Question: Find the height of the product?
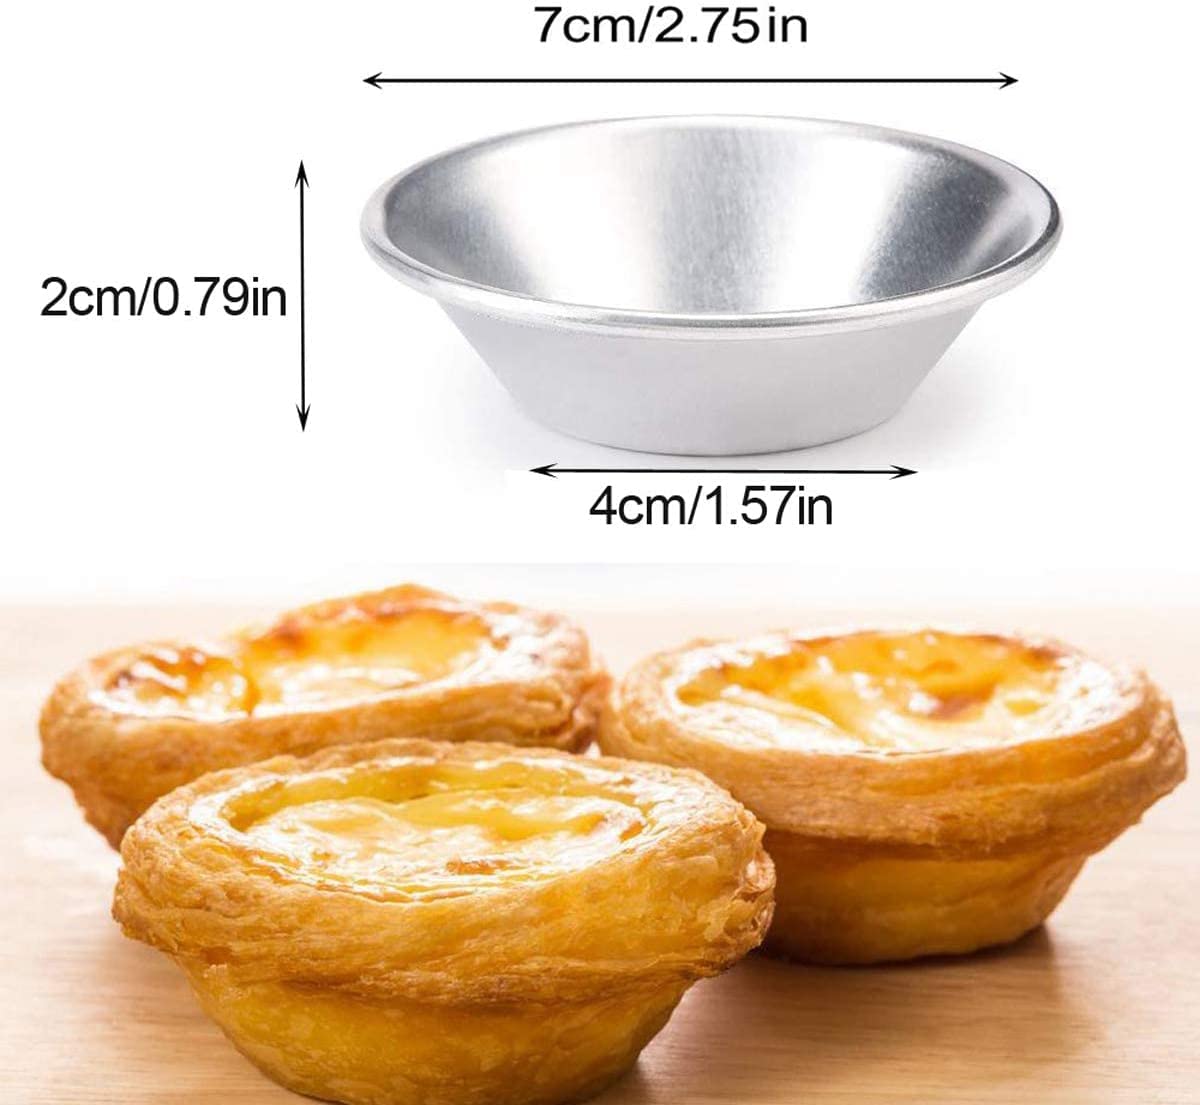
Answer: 2.0 centimetre